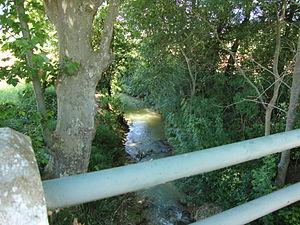
L'Arçon est un ruisseau du sud de la France, dans la région Occitanie, dans le département du Gers, affluent du Gers, et donc sous-affluent de la Garonne.
Montégut est une commune française située dans le département du Gers, en région Occitanie.